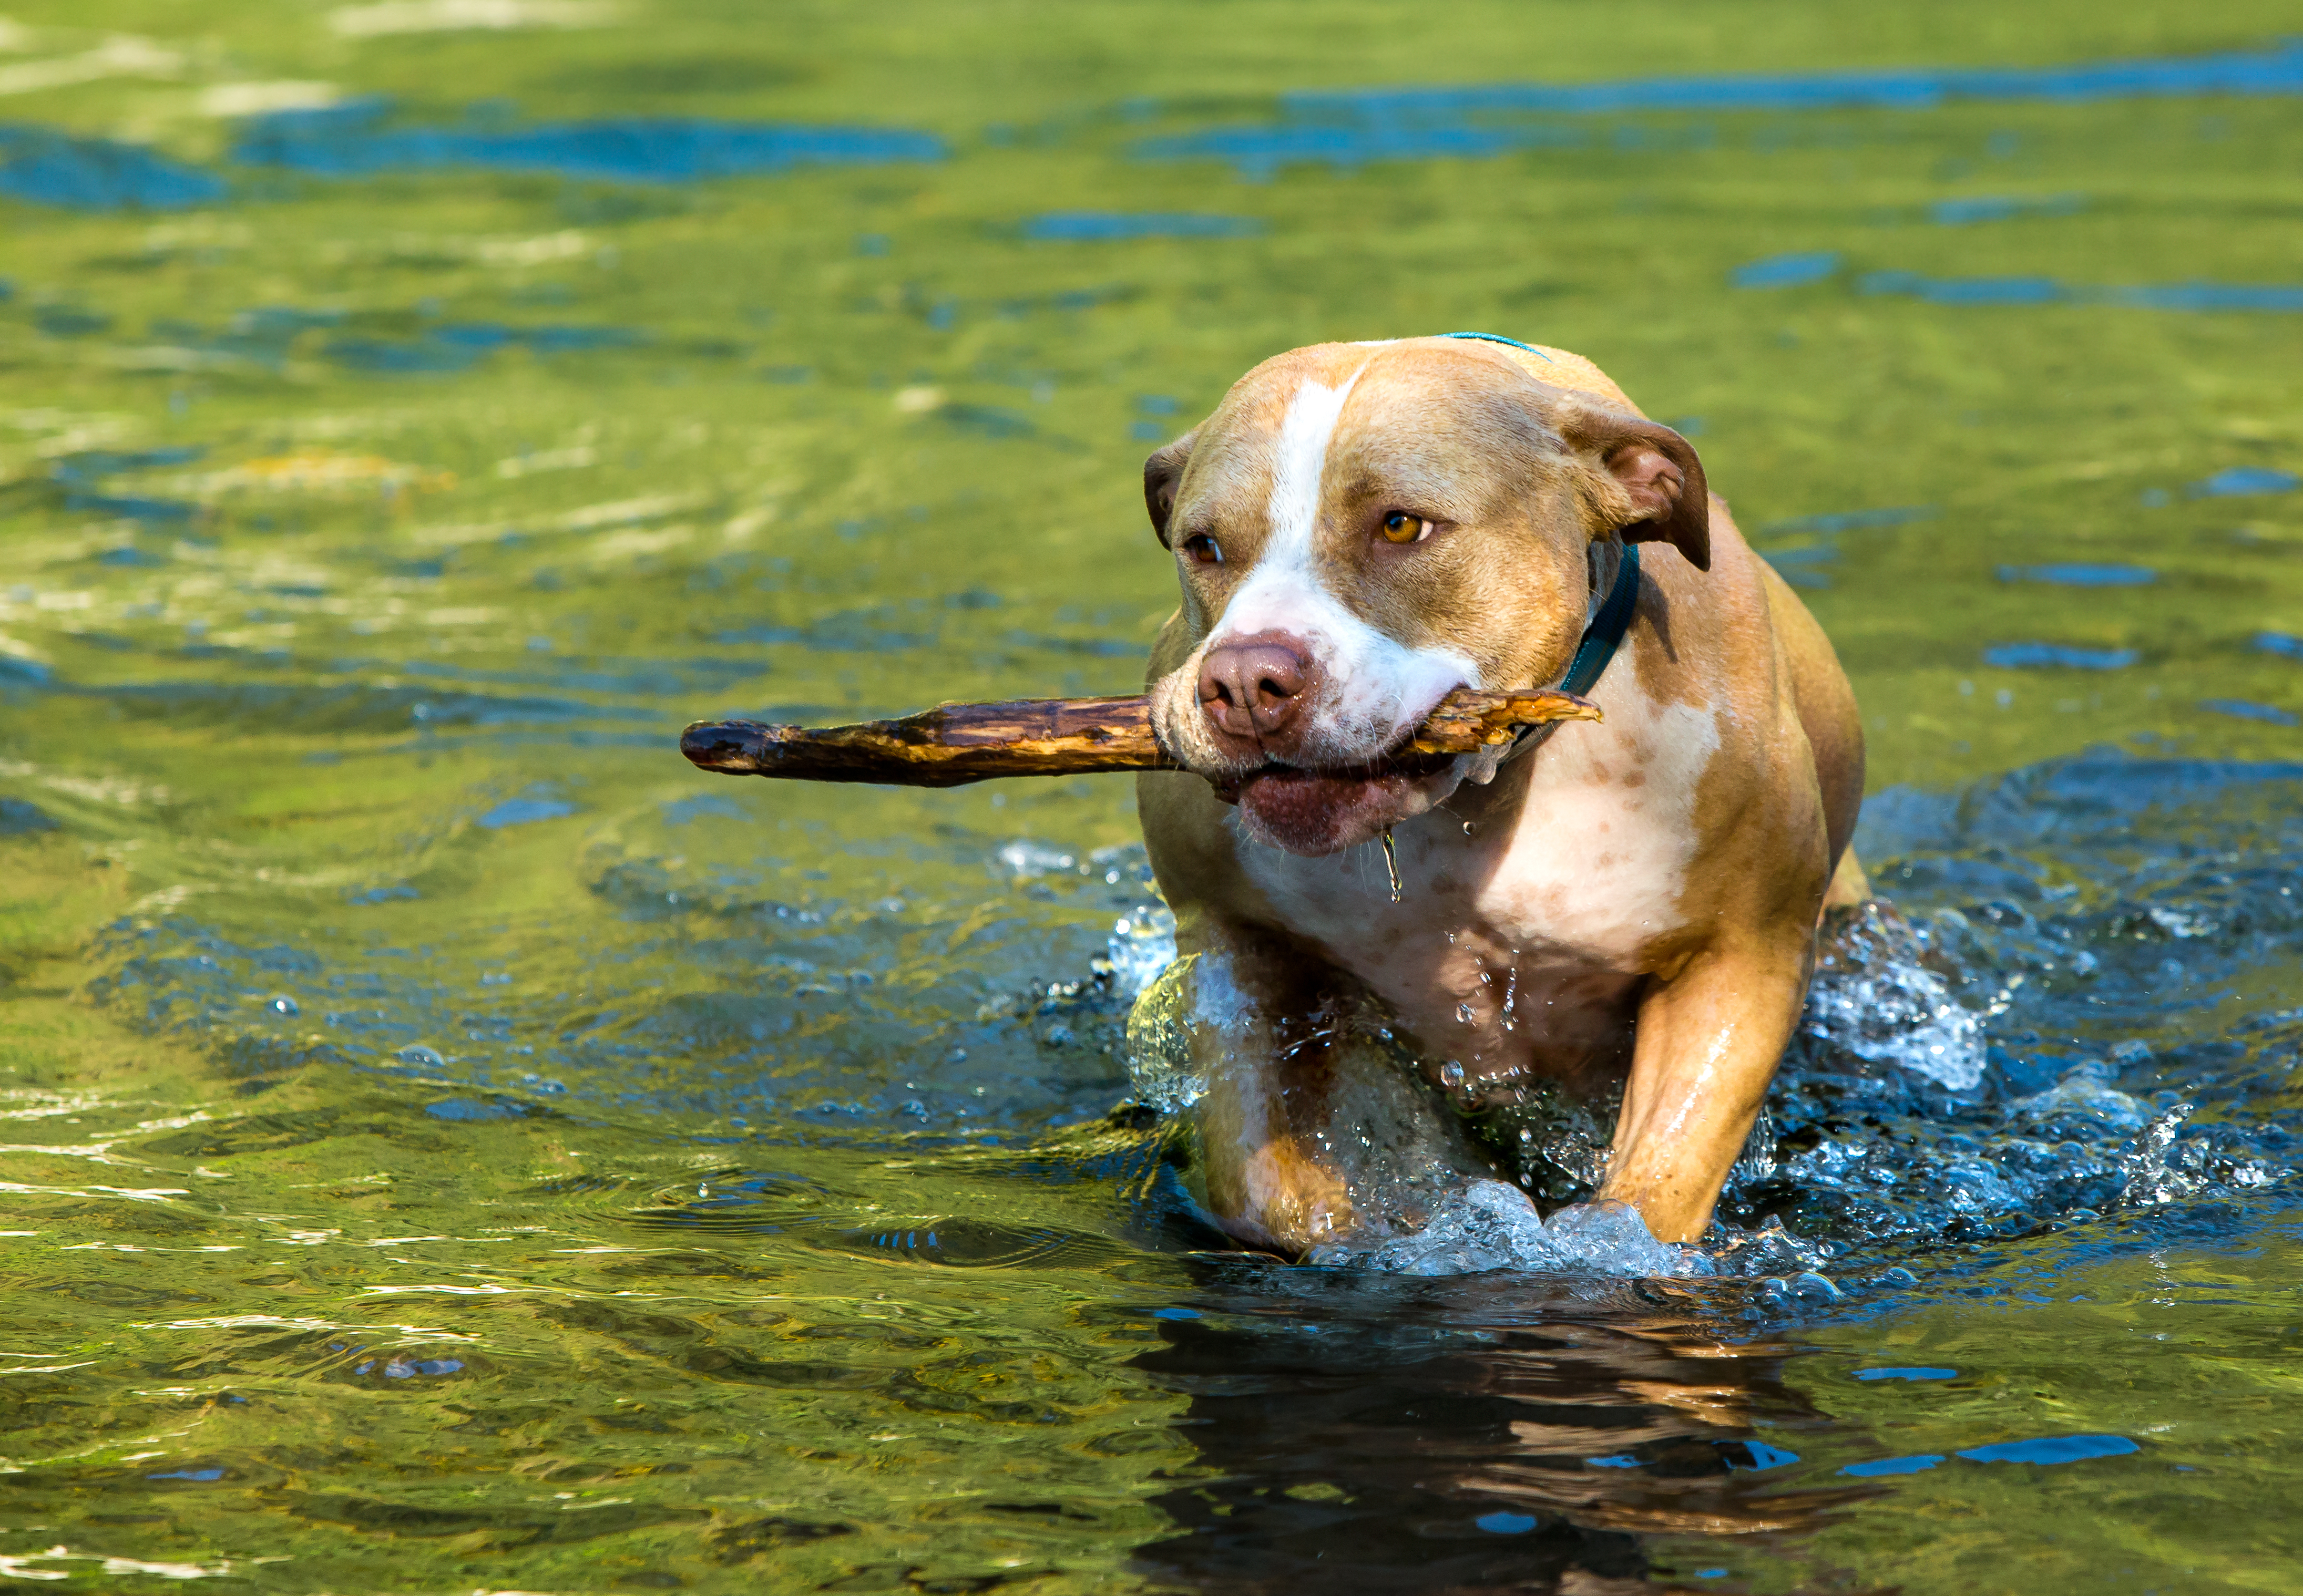
water, wet, dog, animal, cute, pet, mammal, colorful, vertebrate, labrador retriever, stick, mazama, pitbull, msh0914, slippery, pitbullmix, fetch, msh091416, dog like mammal